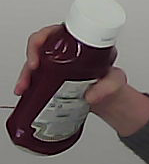
Product: heinz_ketchup